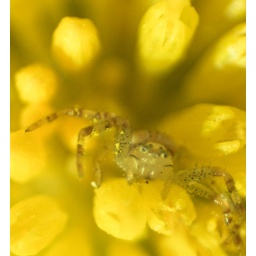
Spider in yellow flower taken using a reversed lens adapter